Louis III, Grand Duke of Hesse

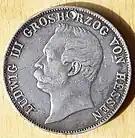
1859 thaler of Hesse, depicting Louis III.

He was the son of Grand Duke Louis II of Hesse and Princess Wilhelmine of Baden. He succeeded as Grand Duke in 1848 upon the abdication of his father during the March Revolution in the German states.